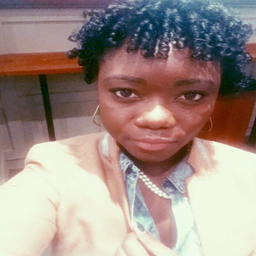
method and foam curlers for a great hair day !